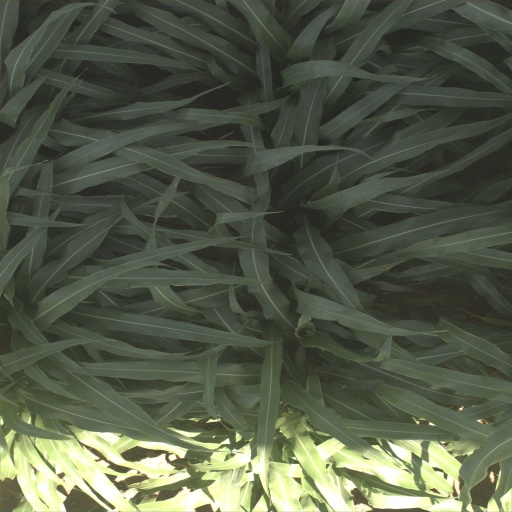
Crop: sorghum